Renaissance Kuala Lumpur Hotel

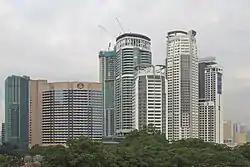
Renaissance Kuala Lumpur Hotel, 2014. The wing in the foreground, with the logo on top, is now the Four Points by Sheraton.

The Renaissance Kuala Lumpur Hotel & Convention Centre is a hotel managed by the Renaissance Hotels brand of Marriott. It consists of two tower with guest rooms, the East Wing and the West Wing. They are connected by a podium structure, containing the lobby, restaurants, meeting facilities, and a pool deck on the roof. An underground tributary of the Gombak river runs under the East Wing. The Renaissance Kuala Lumpur Hotel also houses the Mandara Spa.